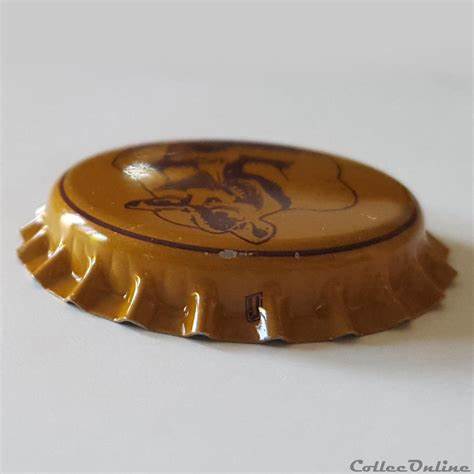
Waste category: metal